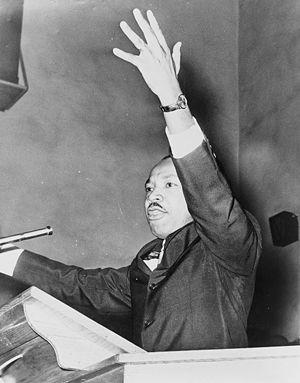
Martin Luther King Jr., né à Atlanta le 15 janvier 1929 et mort assassiné le 4 avril 1968 à Memphis, est un pasteur baptiste et militant non-violent afro-américain pour le mouvement des droits civiques des noirs américains aux États-Unis, fervent militant pour la paix et contre la pauvreté.